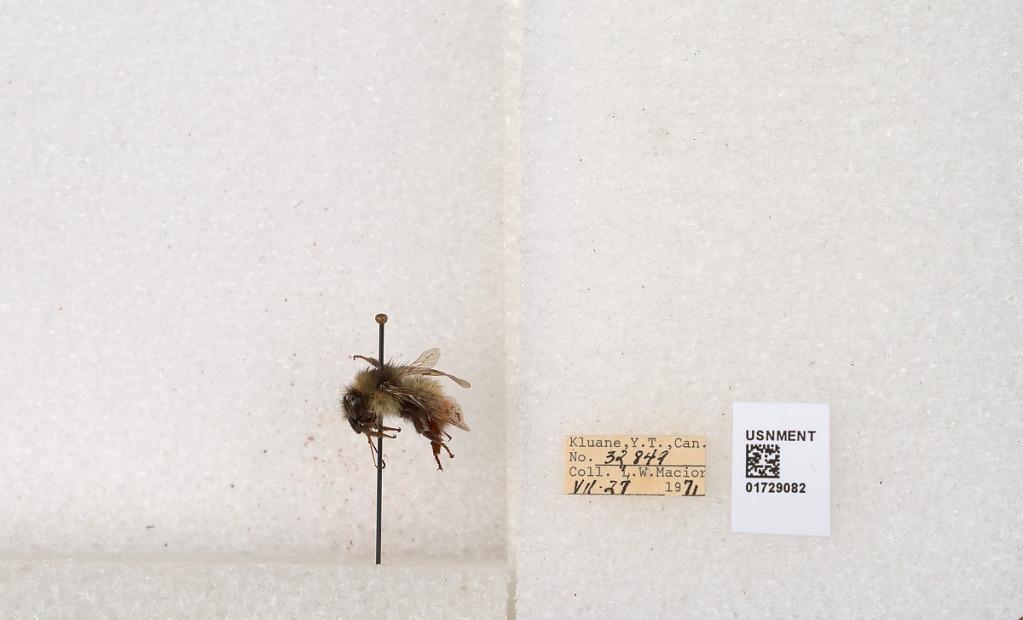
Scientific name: Bombus flavifrons Cresson
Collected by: L. Macior
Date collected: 1971-7-27
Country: Canada
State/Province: Yukon Territory
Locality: Kluane National Park and Reserve
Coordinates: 60.7493, -139.504